History of the Ming dynasty

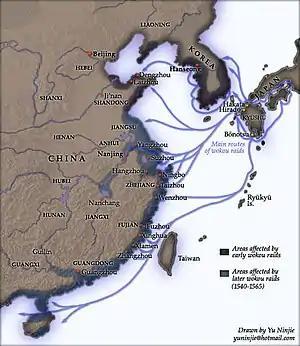
16th century Japanese pirate raids.

Grand Secretary Yang Tinghe successfully advocated for the next emperor to be Zhu Houcong, the cousin of the Zhengde Emperor. Zhu Houcong adopted the era name "Jiajing" for his reign, which lasted from 1521 to 1567. Yang Tinghe worked to limit the power of the eunuchs, reclaim properties that had been distributed by the previous emperor, and remove thousands of his supporters. However, in March 1524, the emperor forced Yang Tinghe to resign from his position. Later that same year, in June, the emperor ordered the arrest and flogging of over 200 scholar-officials who had pleaded with him not to command imperial worship for his deceased father (who was not an emperor). This brutal punishment resulted in the death of 17 officials, while the others who survived were dismissed and exiled. In 1528, 69-year-old Yang Tinghe was sentenced to death, but the emperor showed mercy and reduced his punishment to degradation. From that point on, the emperor ruled with absolute power, and officials were able to maintain their positions as long as they unquestioningly fulfilled his every desire. He quickly became one of the most disliked figures among the dynasty's emperors. Many of his failures as a ruler can be attributed to his strong belief in magic and Taoism. By the 1530s, he had begun to distance himself from the daily affairs of the state, instead focusing on finding ways to prolong his life and enhance his sexual prowess. For example, he believed that having intercourse with a fourteen-year-old virgin would contribute to this goal, and thus he ordered nearly a thousand young girls to be brought to the palace. At the beginning of his son's reign, the Longqing Emperor, reforms were implemented in order to strengthen the state, including measures to combat corruption, limit the power of eunuchs, and lift the ban on foreign trade. Despite a promising start, the emperor eventually neglected his governmental duties and indulged in lavish palace entertainments.